List of cities in North America

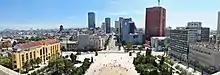
Mexico City is the most populous city of Mexico and North America

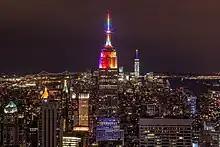
New York City is the most populous city in the United States, and the second-most in North America

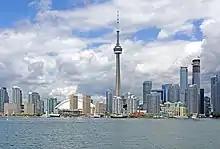
Toronto is the most populous city in Canada, and the fourth-most in North America

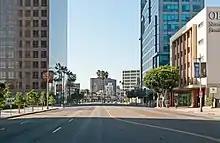
Los Angeles, the most populous city on the Pacific coast of North America

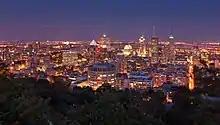
Montreal is the most populous French-speaking city in North America

This is a list of cities in North America. For the most populous cities in North America, see List of North American cities by population.